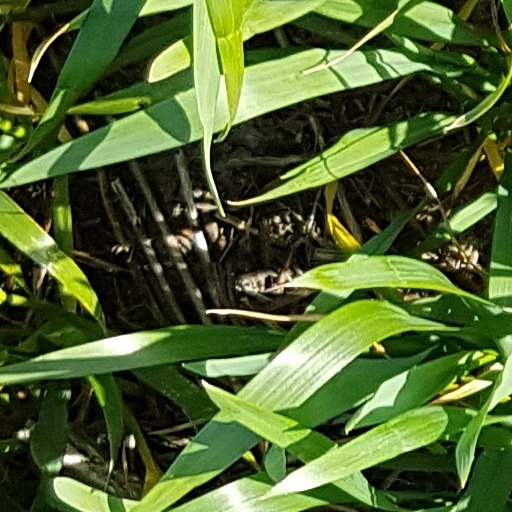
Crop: wheat